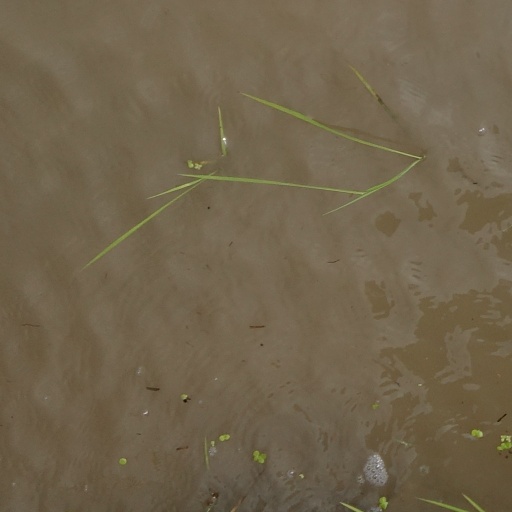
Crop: rice